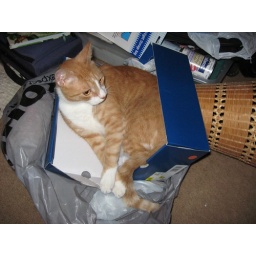
Rascal found shoe box in pile of trash